Municipalities of the Valencian Community

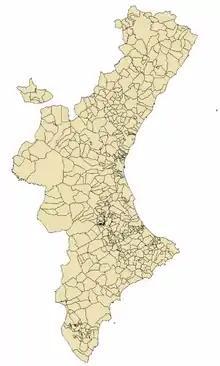
Municipalities of the Valencian Community

The following links are to lists which are more detailed province-specific, and all municipalities in a given province are ranked by population.